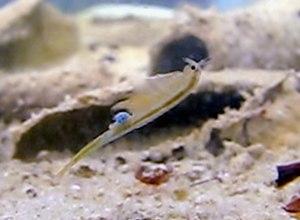
Branchipus est un genre de crustacés branchiopodes vivant dans les eaux douces, de la famille des Branchipodidae.
Anostraca est un ordre de crustacés branchiopodes. C'est avec les daphnies et les triops, l'un des taxons les plus représentatifs des eaux temporaires.